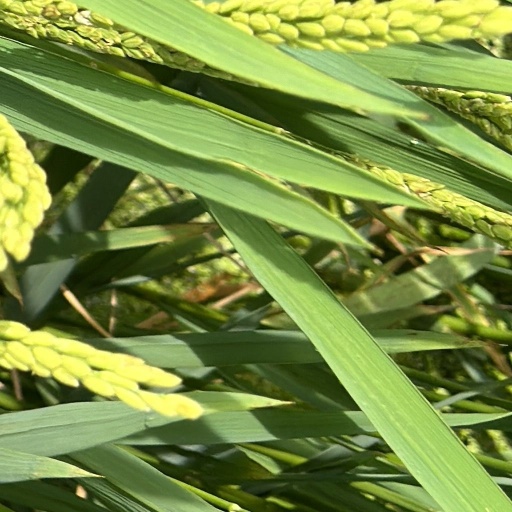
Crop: rice